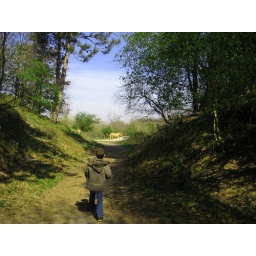
litte boy sees horse in Oostvoorne dunes